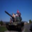
Label: tank